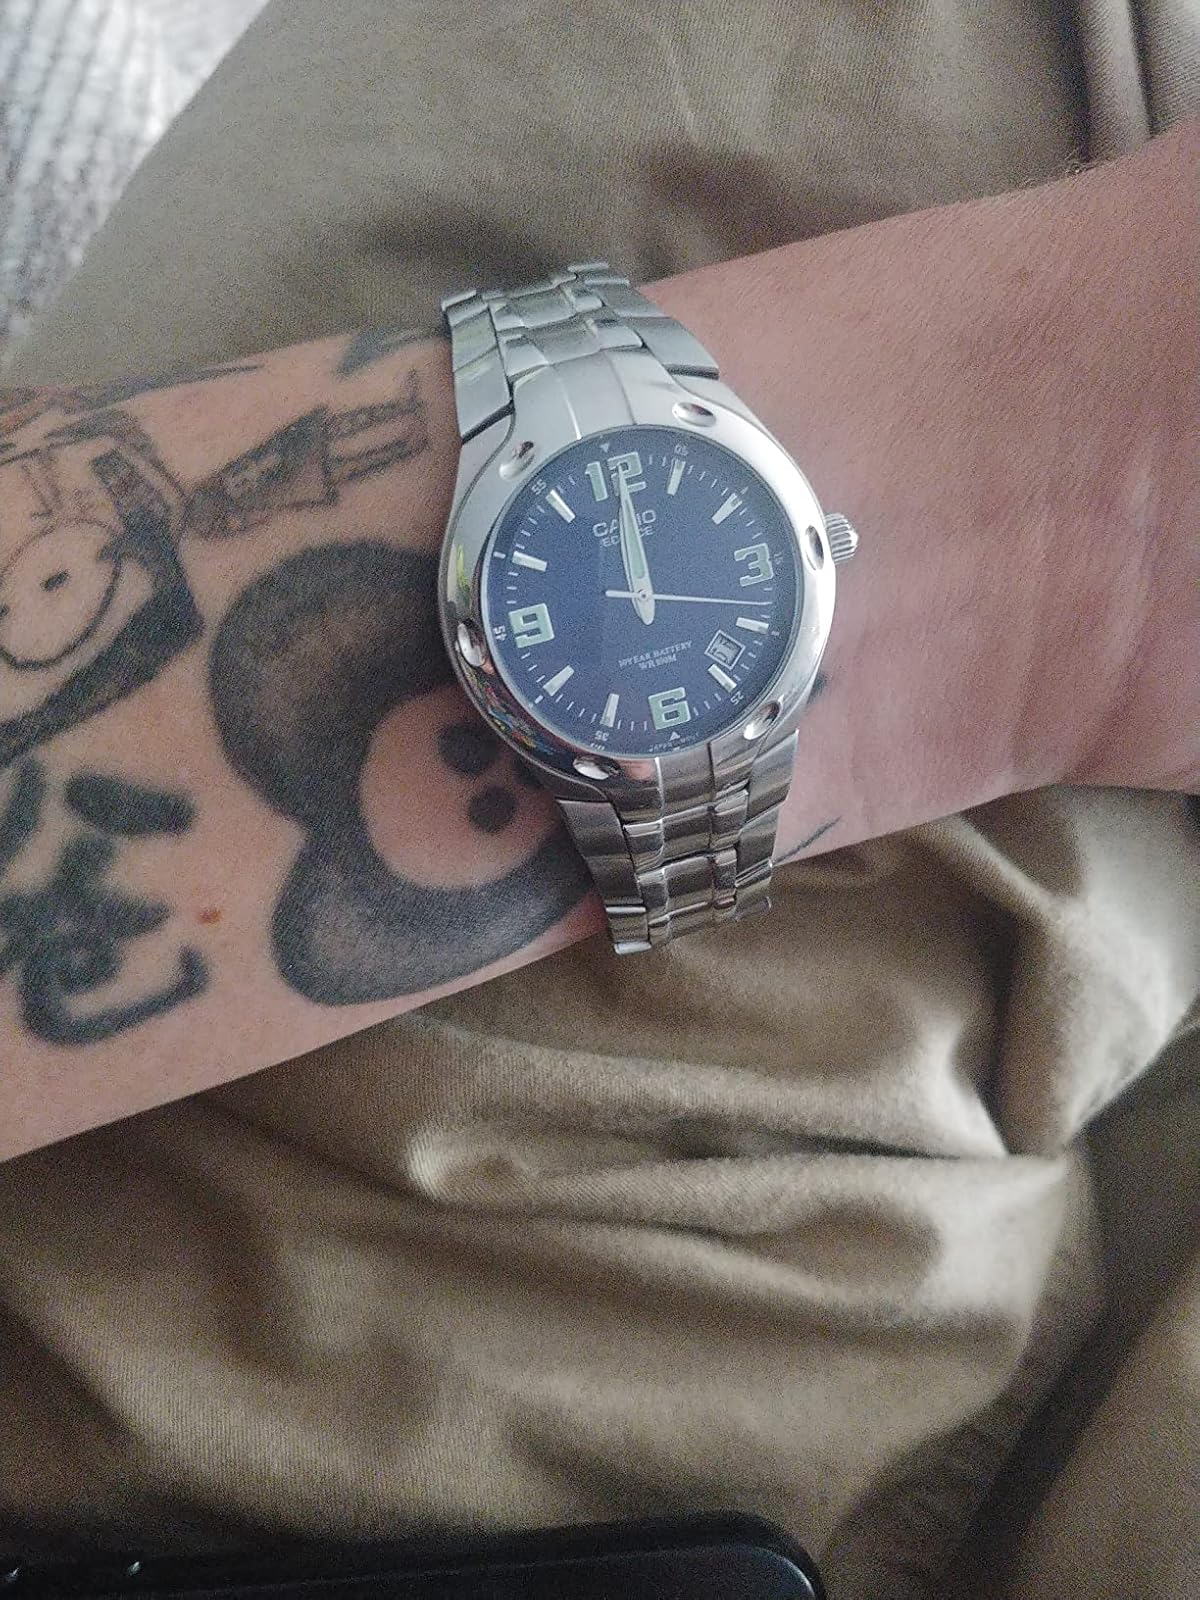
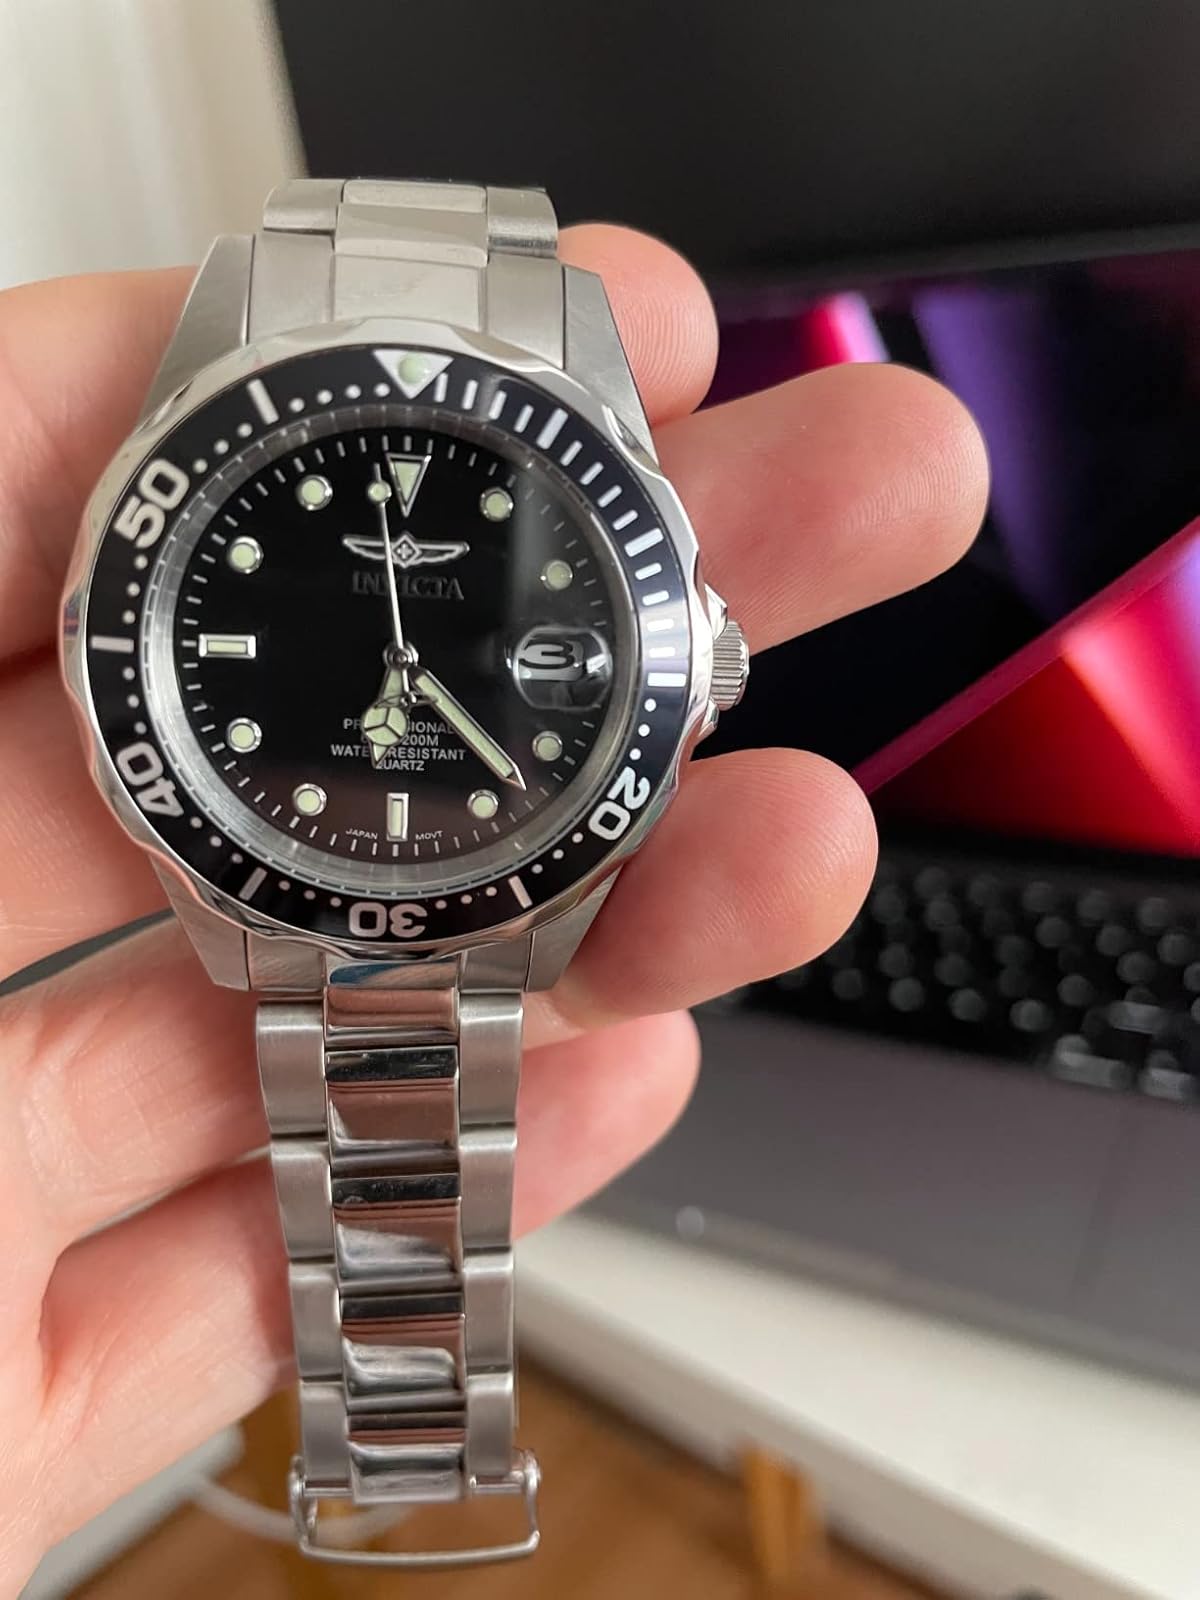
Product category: accessories_watch
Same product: no